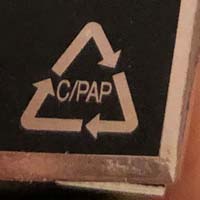
Plastic recycling code class: 8_no_plastic